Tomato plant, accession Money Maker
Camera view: bottom (45 deg); turntable rotation: 120 degrees
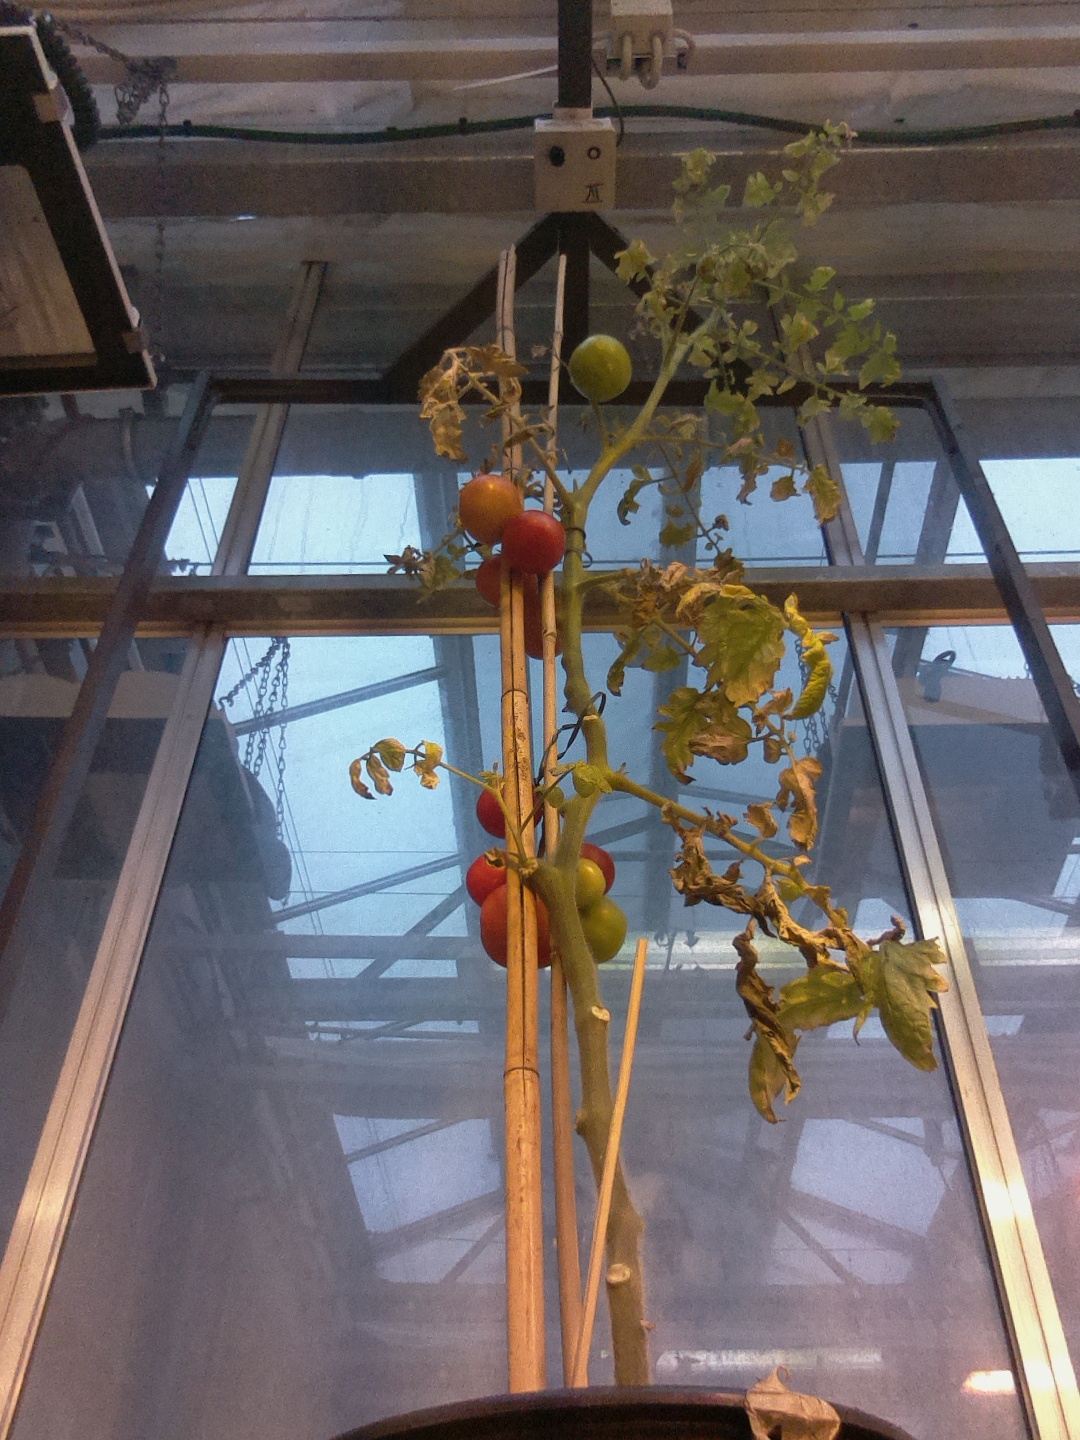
BBCH growth stage 89: 90%-100% of fruits show typical fully ripe color